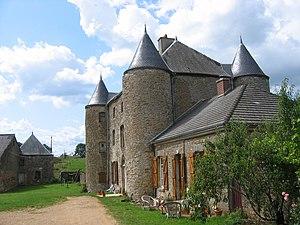
Vue Sud-Est du château de Villers à Maisoncelle-et-Villers, en Ardennes (France)
Cet article recense les monuments historiques des Ardennes, en France.
Maisoncelle-et-Villers est une commune française, située dans le département des Ardennes en région Grand Est.
Villers-devant-Raucourt est une localité de Maisoncelle-et-Villers et une ancienne commune française, située dans le département des Ardennes en région Grand Est.